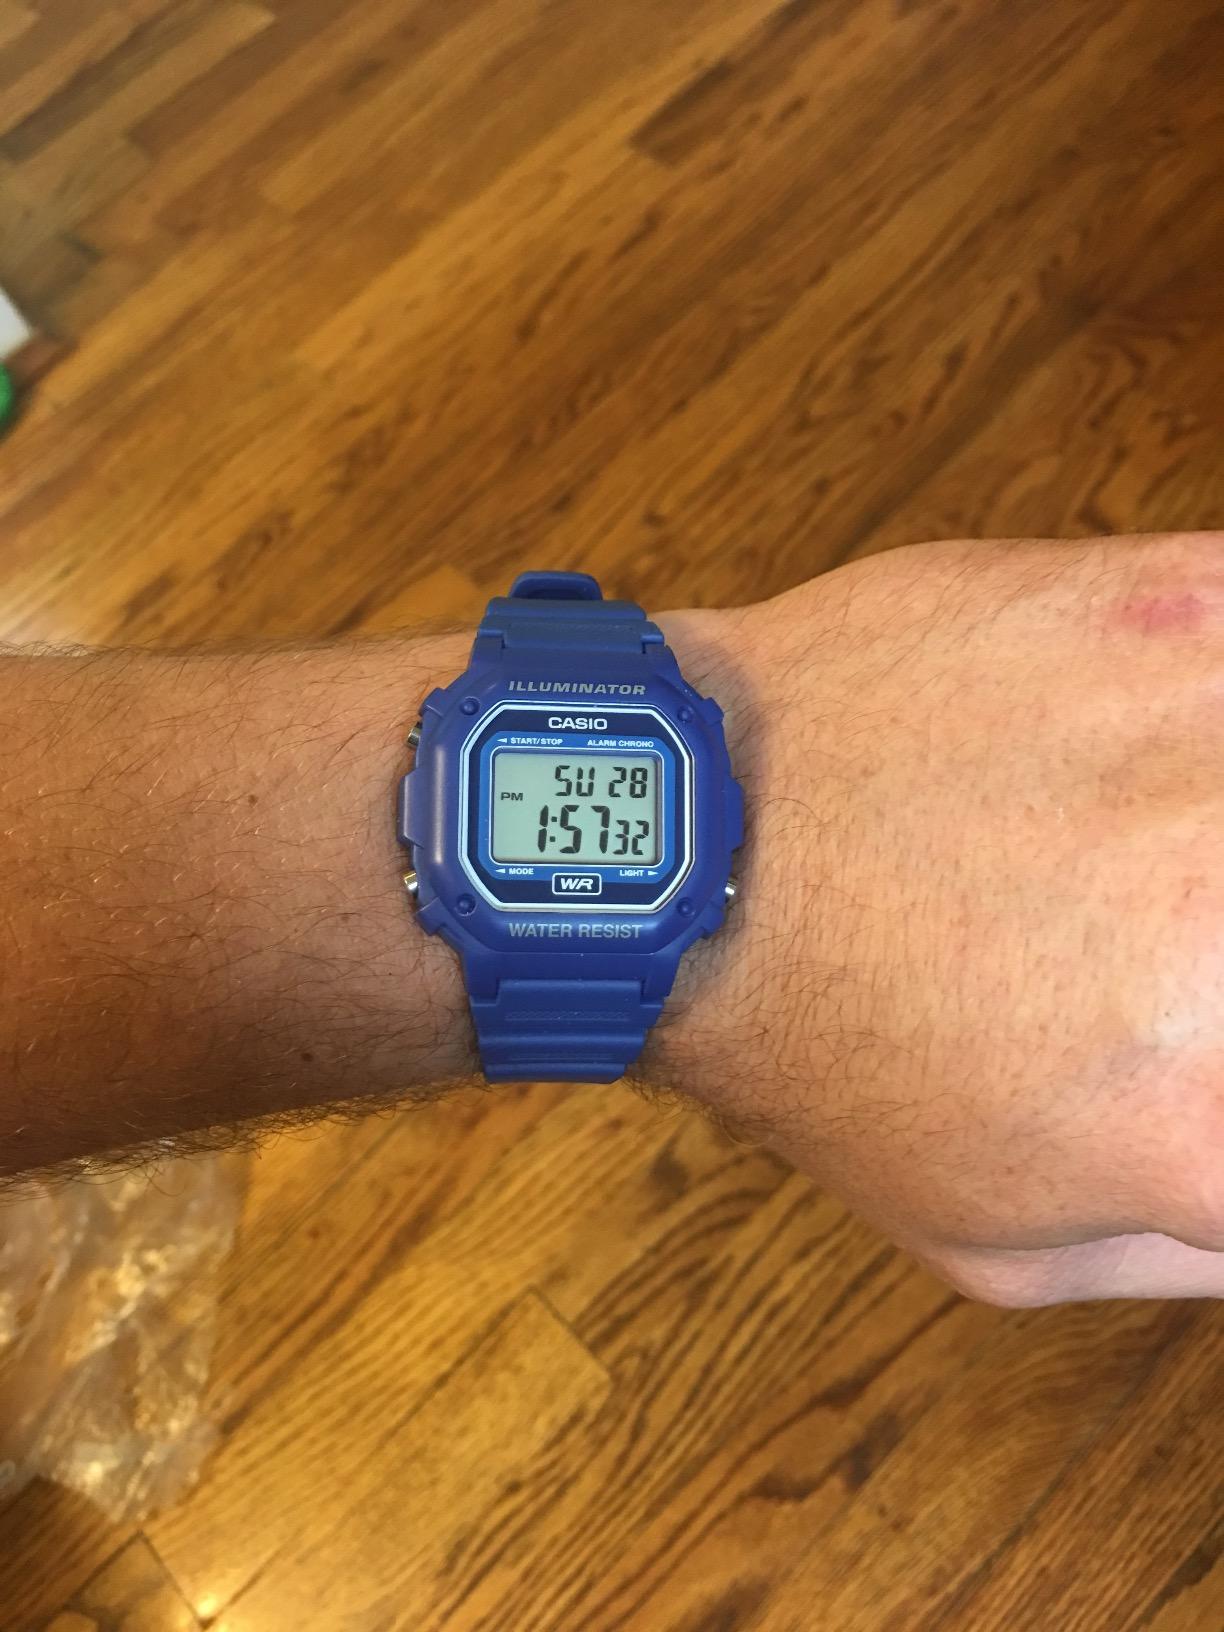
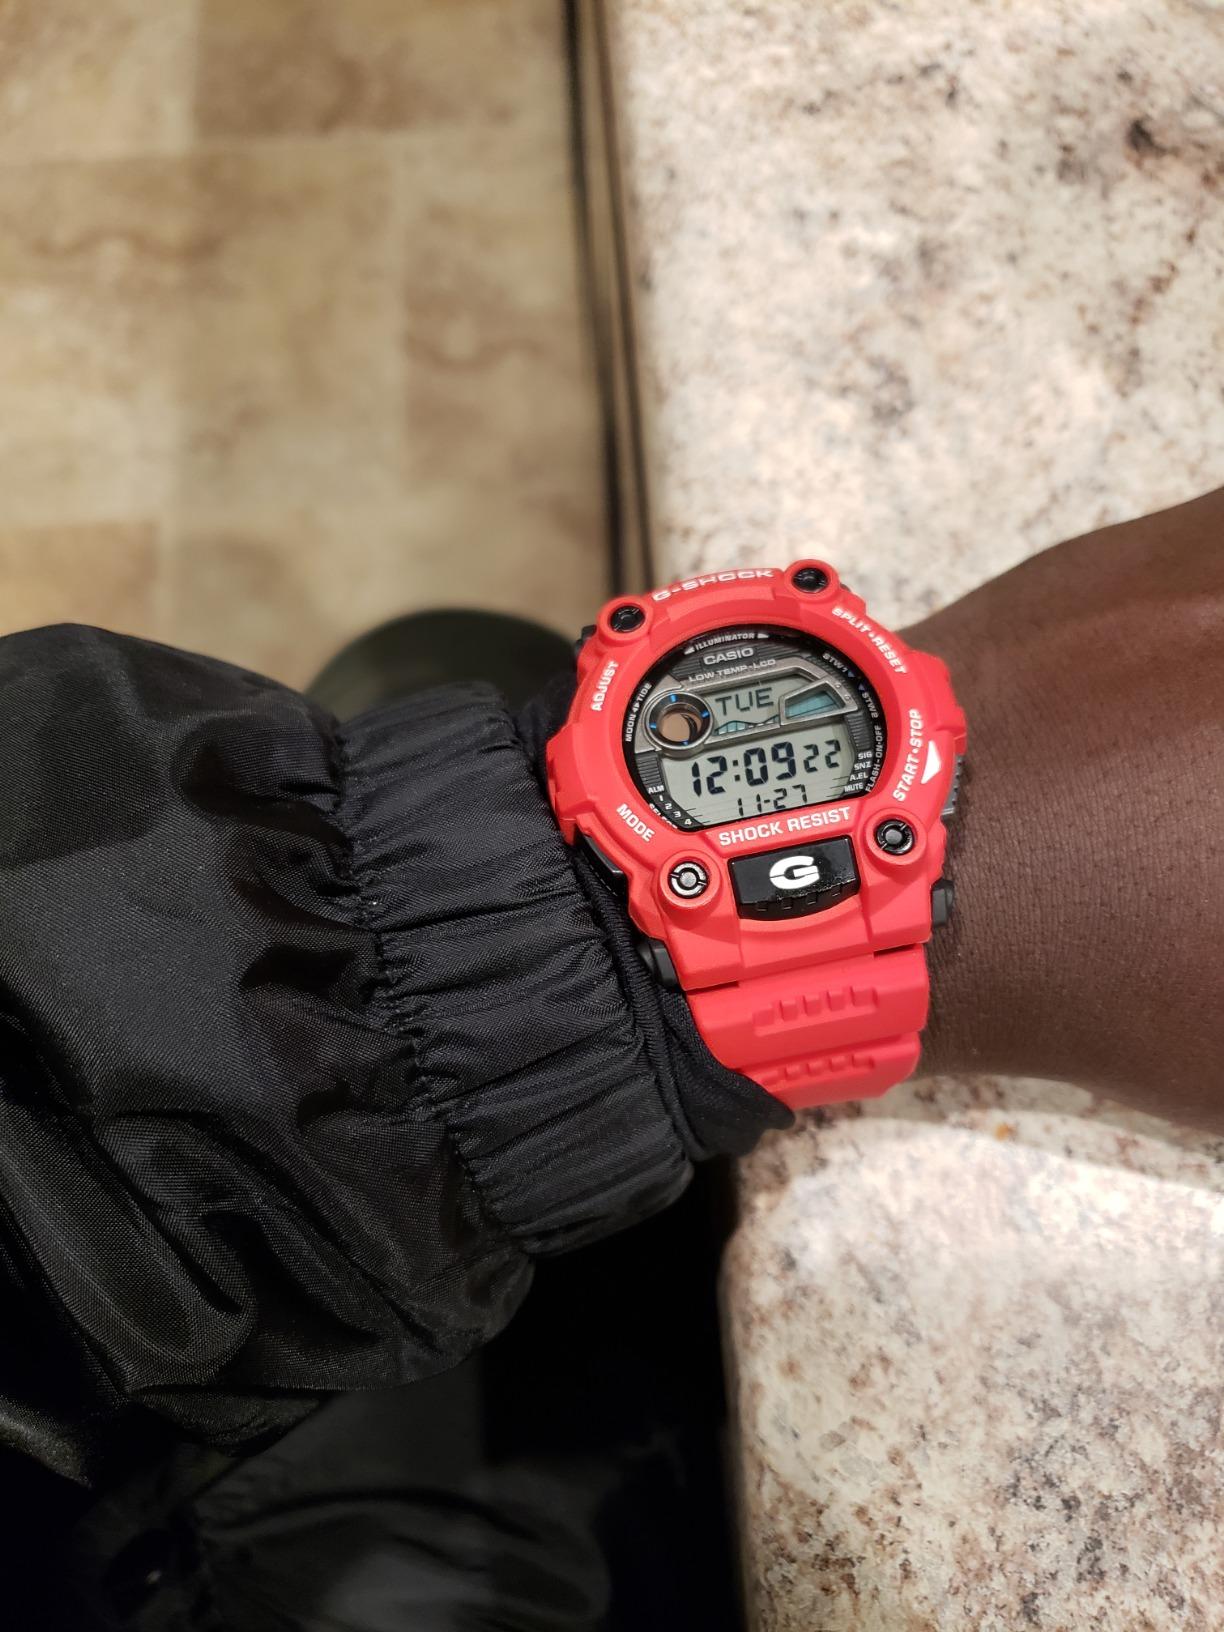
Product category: accessories_watch
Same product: no